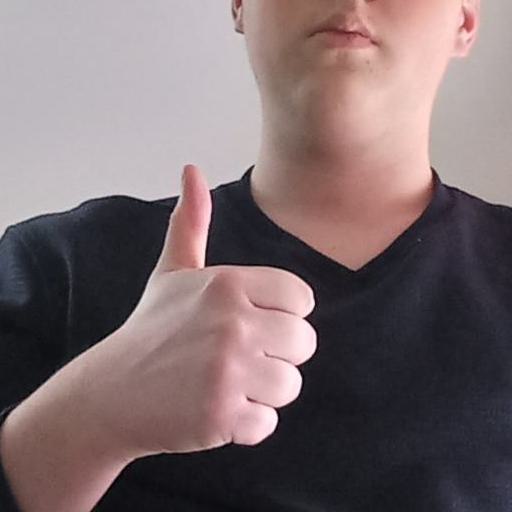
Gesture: like